Sussex Royal Garrison Artillery

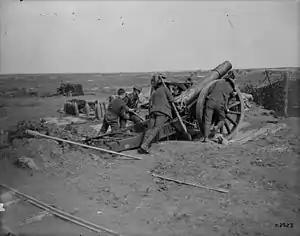
Crew positioning a 6-inch howitzer in 1918.

Fourth Army was preparing for that year's 'Big Push', the Battle of the Somme, with III Corps facing the German redoubts in front of Ovillers. The final bombardment began at 06.25 on Z Day (1 July). However, the artillery had failed to knock out many of the machine gun positions, and as soon as the attackers went 'over the top' they began to take heavy casualties. 8th Division attacking up the Ovillers spur gained only a few footholds in the opposing lines, and it was impossible to renew the attack in the afternoon. The battery continued to support Fourth Army while the Somme offensive continued into the autumn.